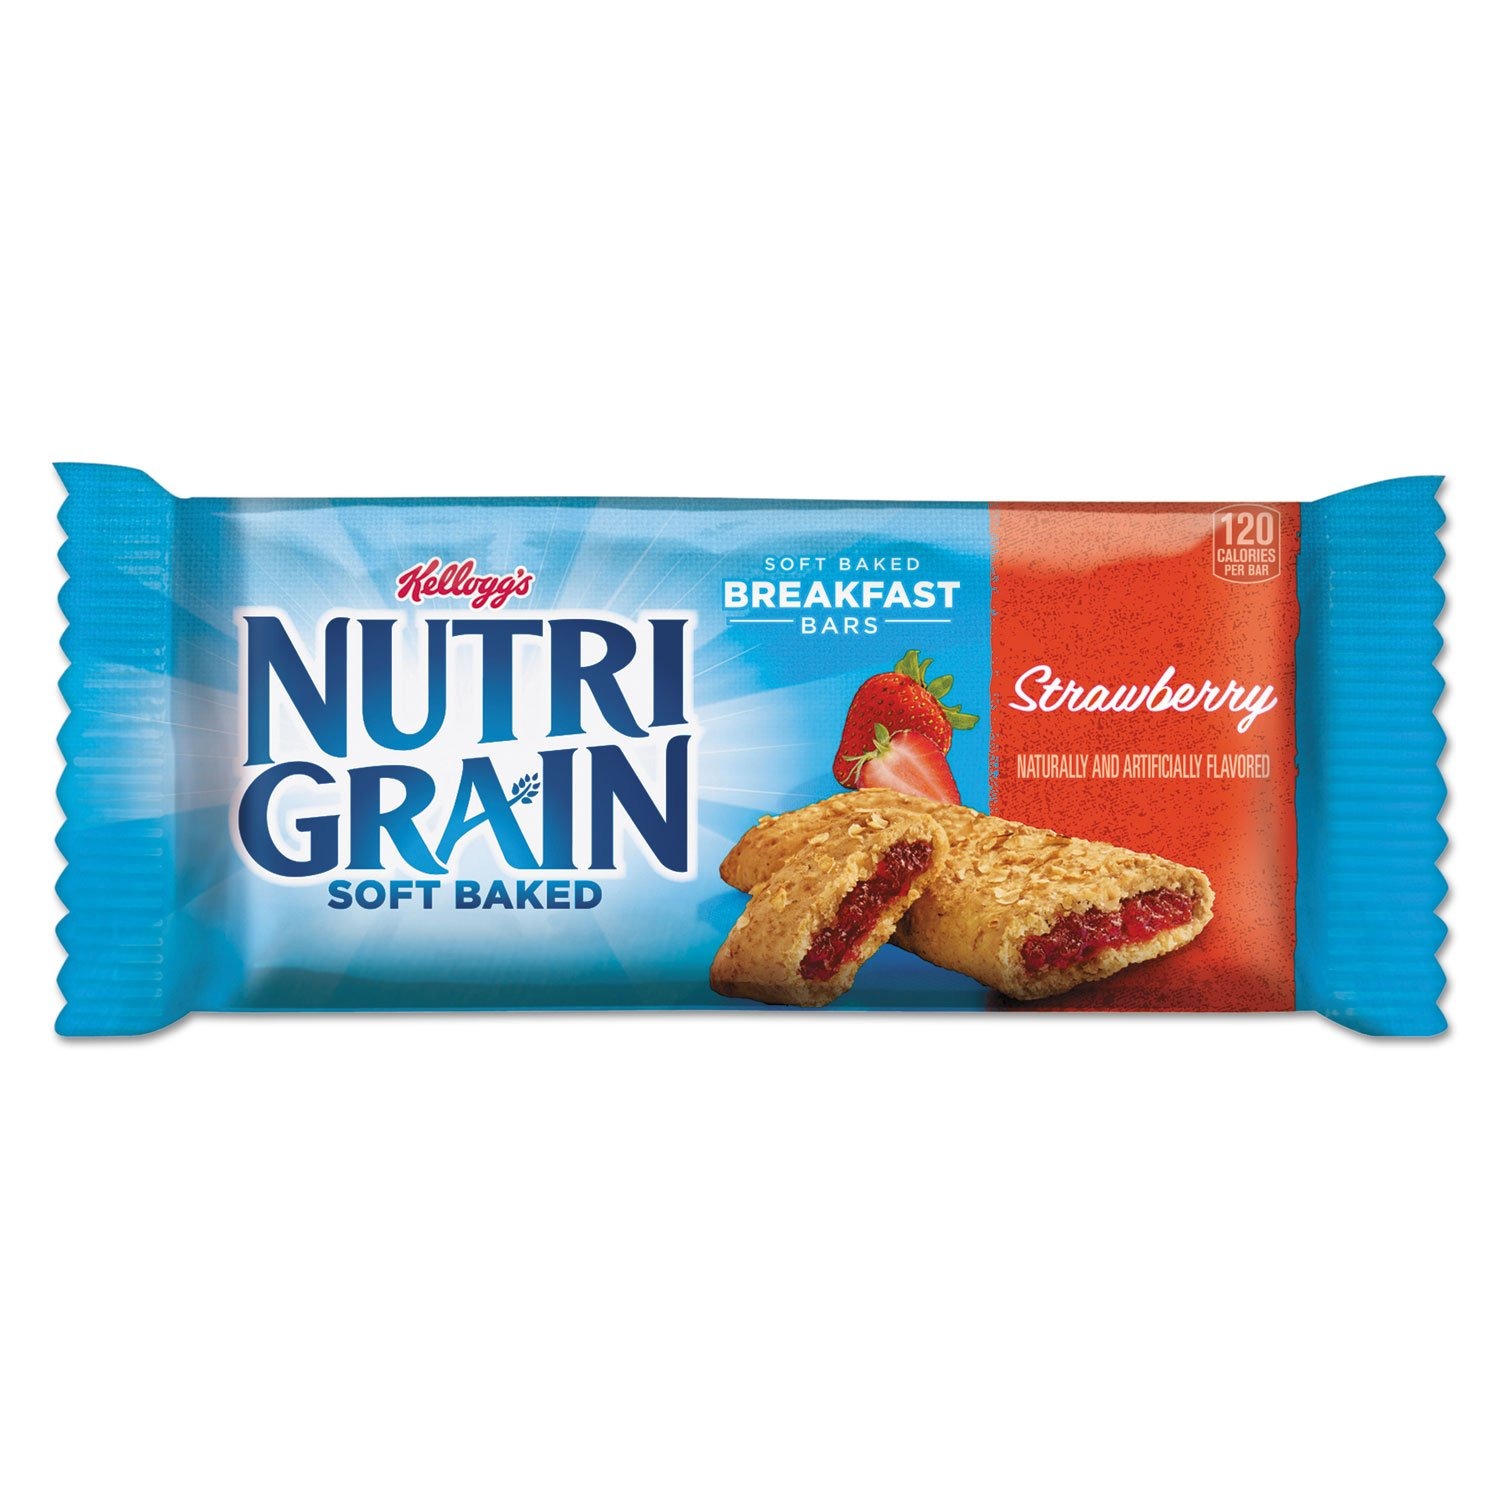
Item Name: Kellogg's 35945 Nutri-Grain Cereal Bars, Strawberry, Indv Wrapped 1.3oz Bar, 16/Box
Bullet Point 1: Sold as 16 EA/Box.
Bullet Point 2: Soft and delicious.
Bullet Point 3: Individually wrapped bars.
Product Description: Combine deliciousness with calcium, with yummy calcium-enriched fruit snack bars. Soft and delicious bars provide the perfect sweet complement to your day. Convenient, individually wrapped bars are great for pockets and purses--perfect on the go.
Value: 21.0
Unit: Ounce

Price: 3.99